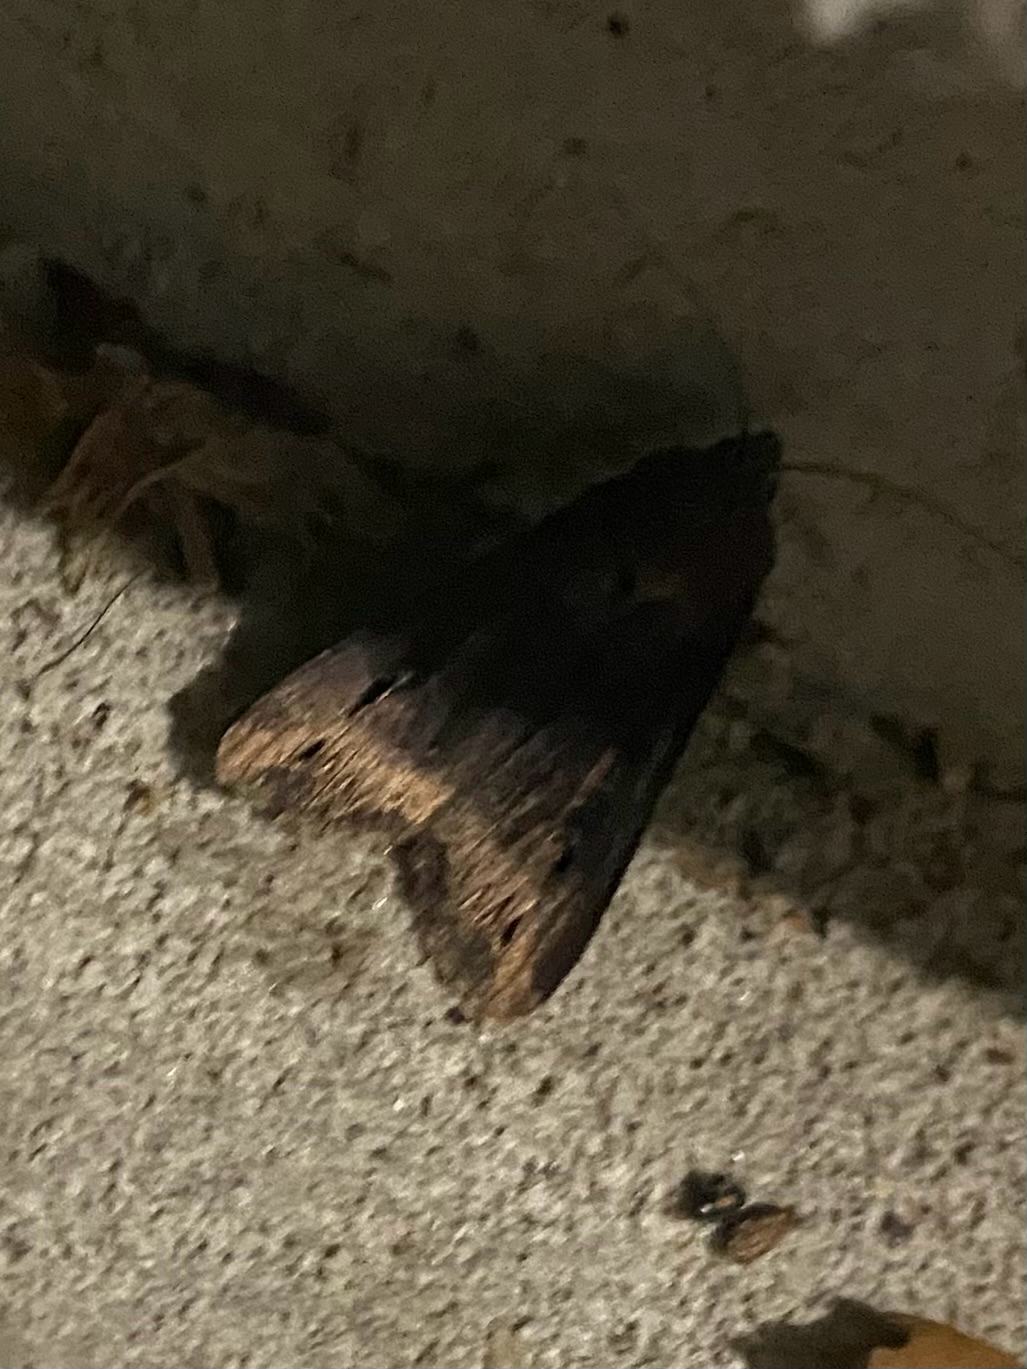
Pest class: cutworms